United States at the Summer Olympics

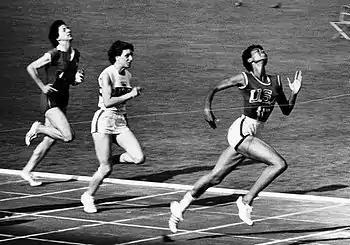
Wilma Rudolph became the first woman in history to sweep 100 meters, 200 meters, and 4x100 meters relay at the 1960 Rome Games.

The 1948 London Olympics marked the first time that newly communist countries, occupied by the Soviet Union after WW2, competed in the games. The Soviets themselves declined to compete, sending only observers, after a long hesitation that saw Soviet leader Joseph Stalin demanding guarantees from his sports officials that the USSR would beat the US in the medal standings. The Soviet officials told him that chances were even, and Stalin ultimately rejected the idea of competing in 1948. With its newest political rival absent, the United States comfortably dominated the games, winning 38 gold and 84 total medals, 22 gold and 40 total medals more than the runner-up Sweden. The most medals were won in track and field, 27, and swimming, 15. The US basketball team won its second consecutive gold medal, defeating France in the final, 65–21. The 1948 London Summer Olympics marked the first time that the Olympic Games were broadcast on television with a more widespread coverage. However, television sets were still not widely available to the public at this time.